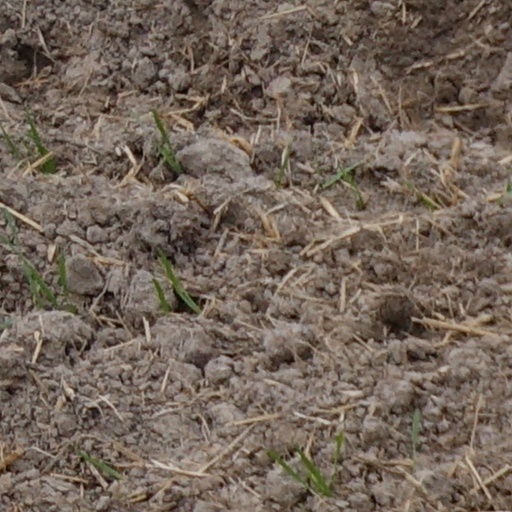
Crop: wheat